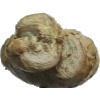
Label: Ginger Root 1